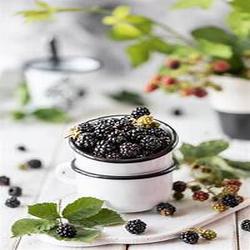
Label: Blackberry